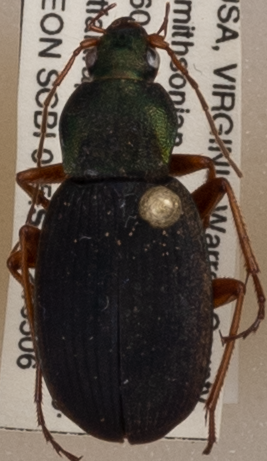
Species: Chlaenius aestivus
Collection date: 2021-05-06
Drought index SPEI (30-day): -0.166
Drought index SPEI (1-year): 0.184
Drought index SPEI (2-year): -0.1